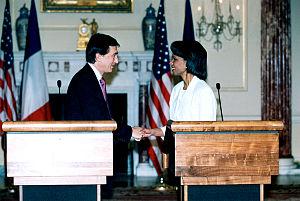
Condoleezza Rice et Philippe Douste-Blazy le 5 juillet 2005 à Washington.
Philippe Douste-Blazy, né le 1ᵉʳ janvier 1953 à Lourdes, est un médecin et un homme politique français.